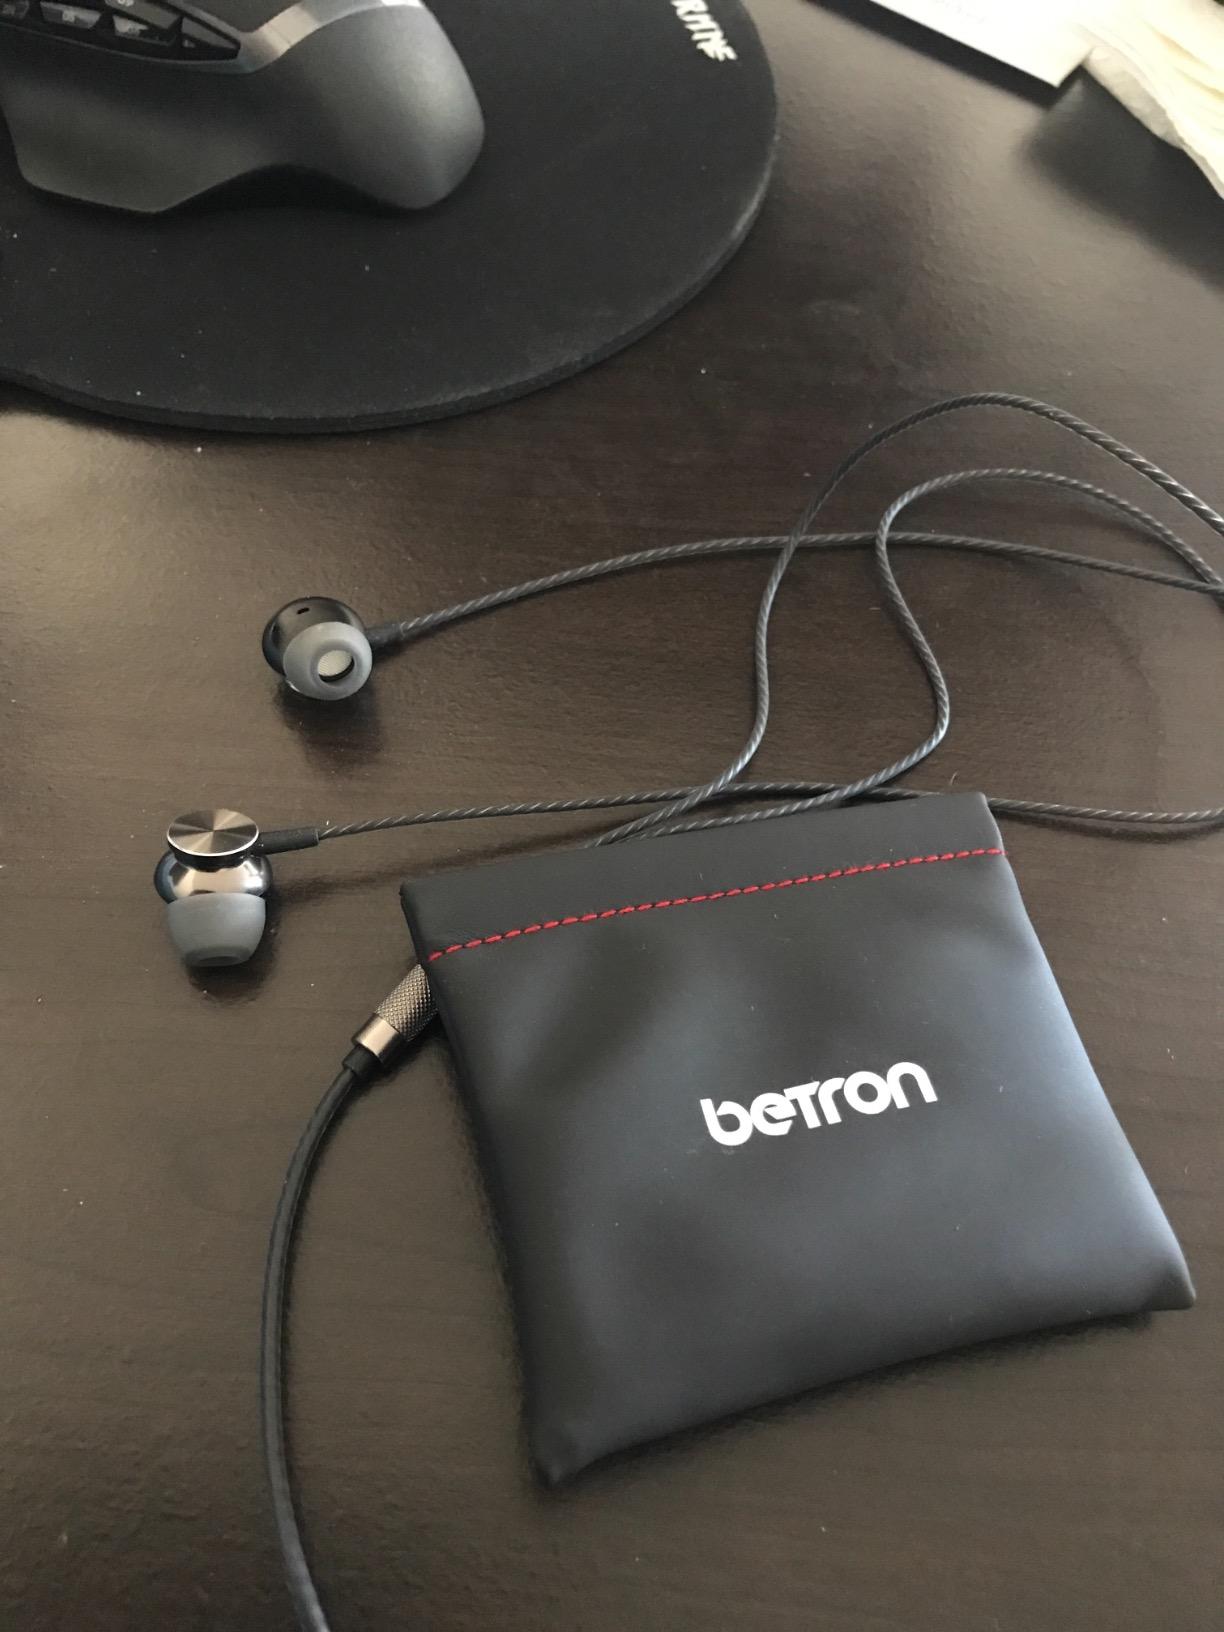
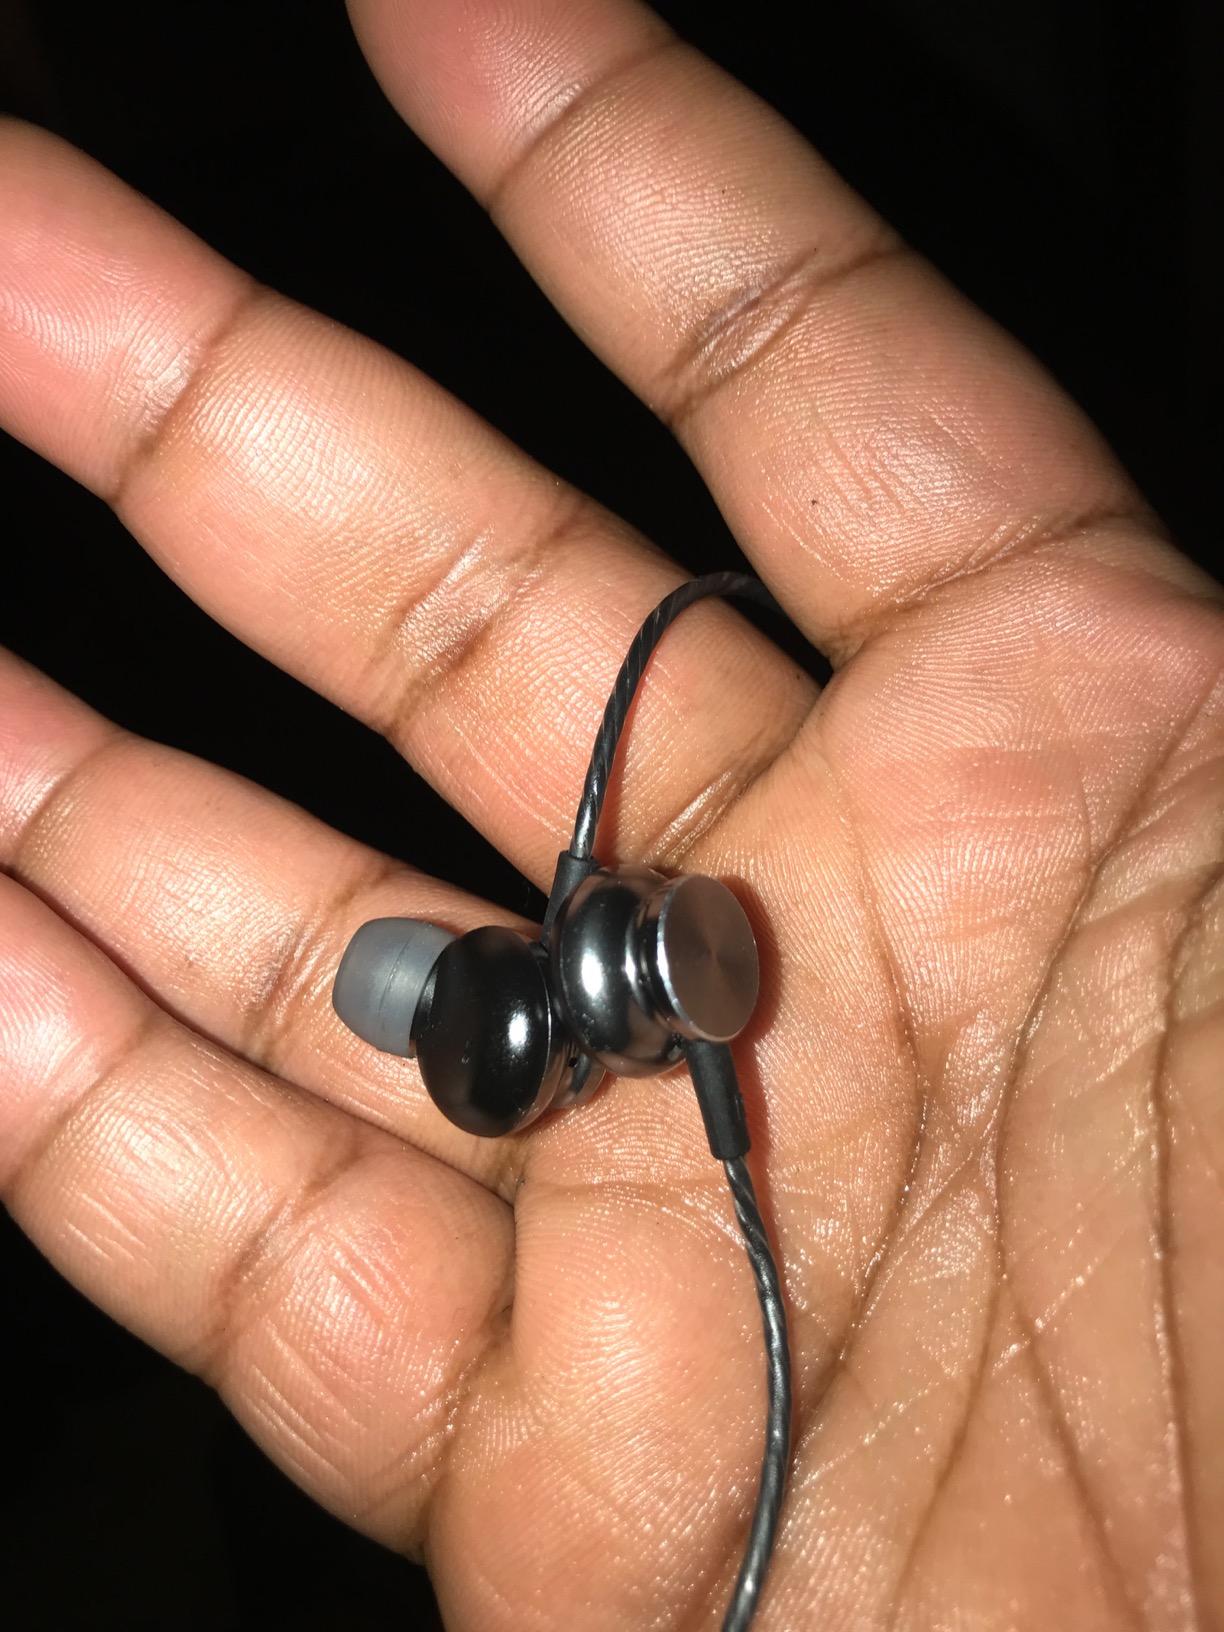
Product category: headphones
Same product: yes